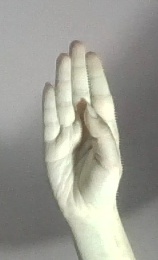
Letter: kaaf